Fred Henne Territorial Park

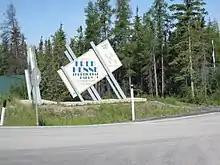
Fred Henne Territorial Park sign

Fred Henne Territorial Park is a territorial park in the Northwest Territories of Canada, located on Long Lake near Yellowknife. It is one of 34 parks maintained by the Northwest Territories government under the Territorial Parks Act of 1988, and is also listed as a Canadian Protected Area. The Park is a termination point of the Frontier Trail and the Cameron Falls Trail. The park is named for Fred W. Henne, a former mayor of Yellowknife.